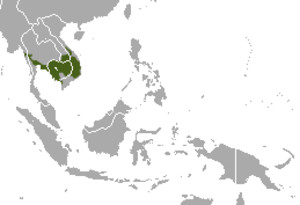
Trachypithecus germaini est une espèce en danger qui fait partie des Primates. C’est un singe de la famille des Cercopithecidae.